Clyde Cowan

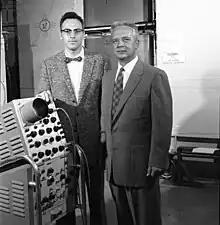
Frederick Reines (left) with Cowan

Clyde Lorrain Cowan Jr (December 6, 1919 – May 24, 1974) was an American physicist and the co-discoverer of the neutrino along with Frederick Reines. The discovery was made in 1956 in the neutrino experiment. Reines received the Nobel Prize in Physics in 1995.